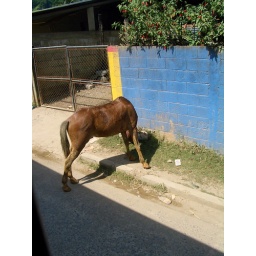
horses in the street 2